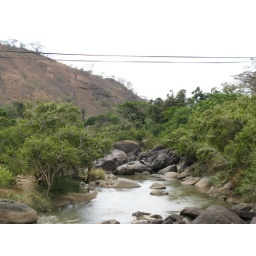
river with water in it, it's a rarity